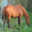
Label: horse